Hosono Station

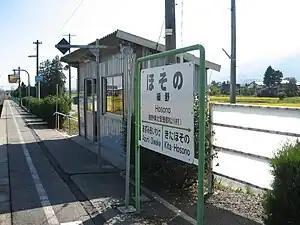
Hosono Station, September 2009

is a railway station in the village of Matsukawa, Nagano Prefecture, Japan, operated by East Japan Railway Company (JR East).